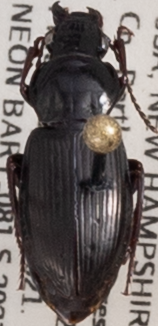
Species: Pterostichus pensylvanicus
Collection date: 2021-06-16
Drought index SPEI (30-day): -2.09
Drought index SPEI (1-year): -1.13
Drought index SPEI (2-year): -0.8